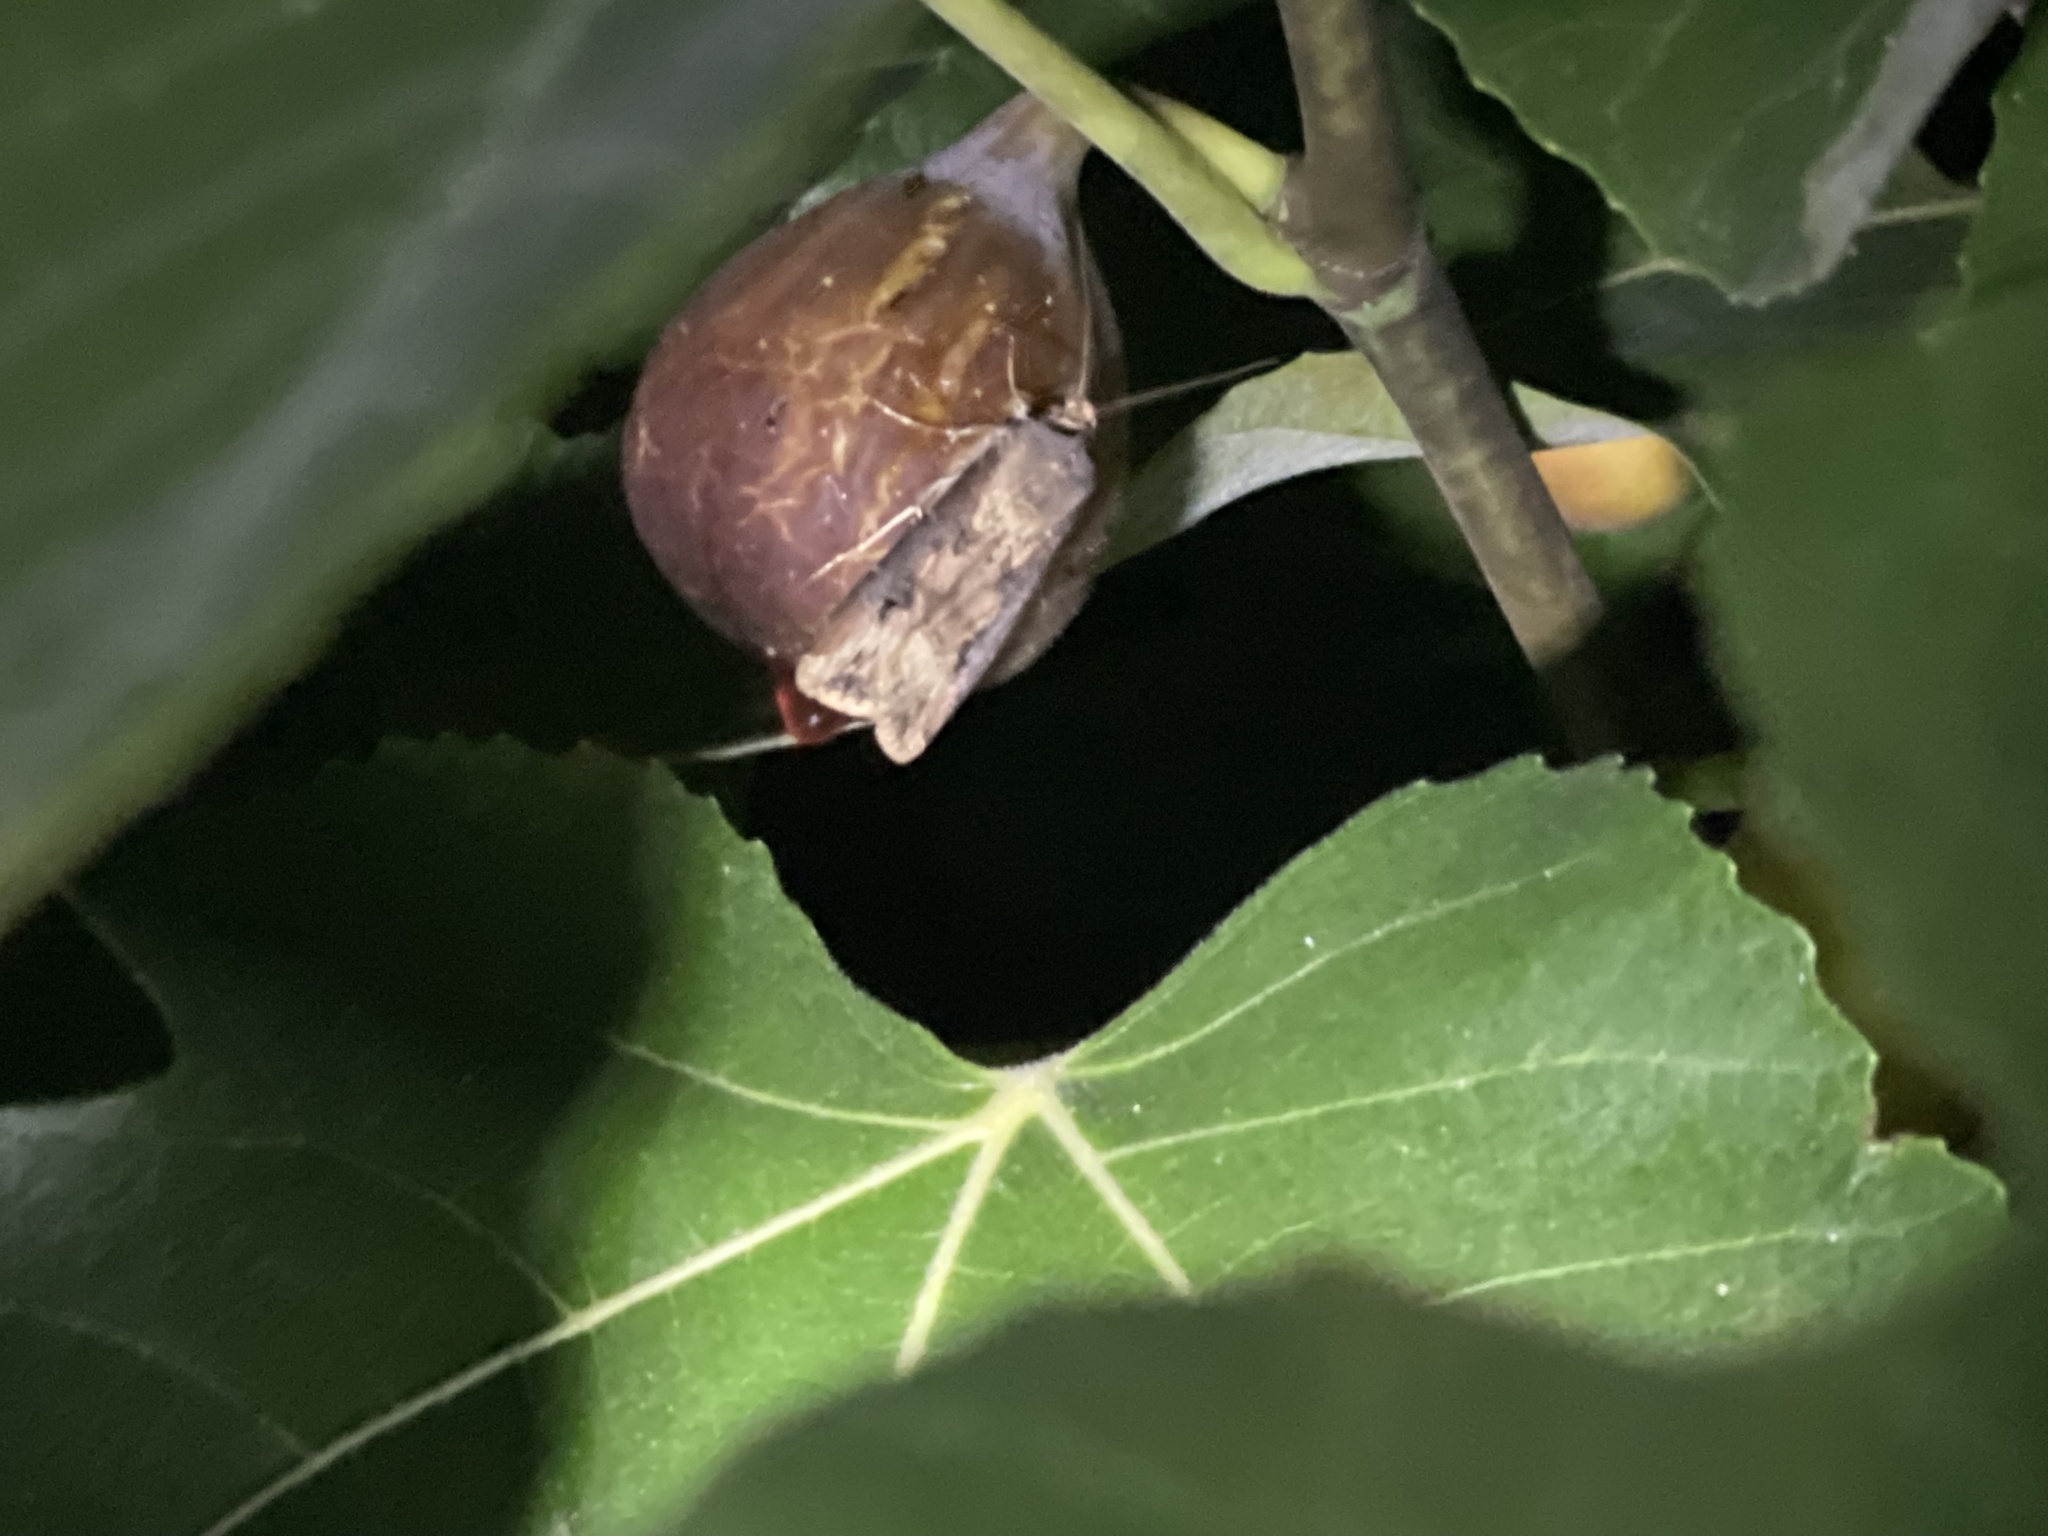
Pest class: cutworms